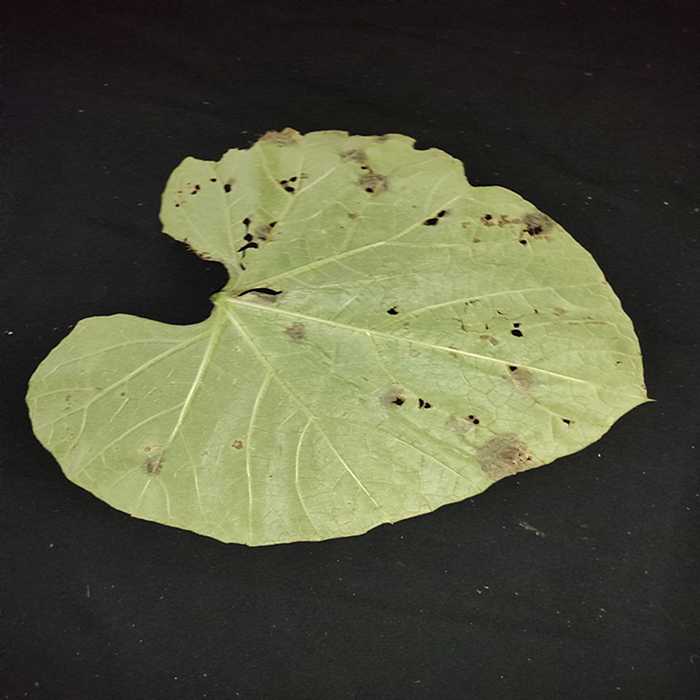
Plant: Bottle gourd
Label: Anthracnose